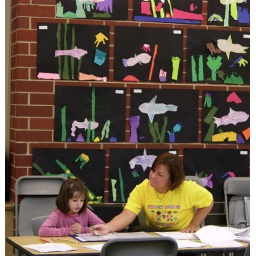
Hannah is assessed by Mrs. Laskowski. Texture shoe rubbings pose as fish in the background.